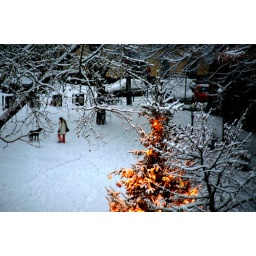
Taken in the morning from the window of my bedroom after a night with snow.